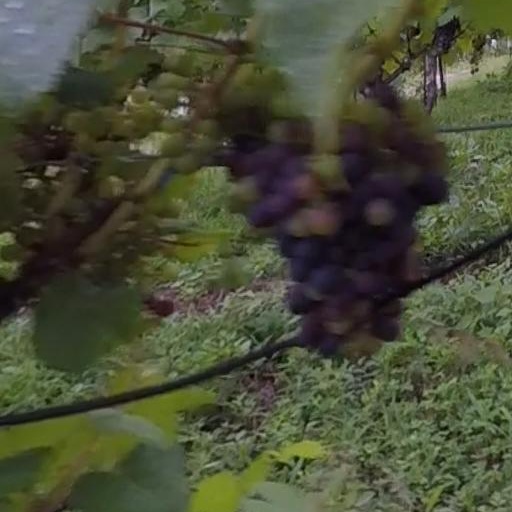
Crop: grape